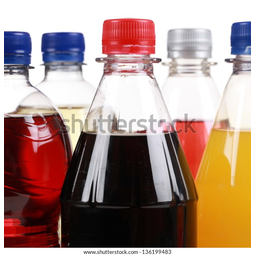
Label: bottles